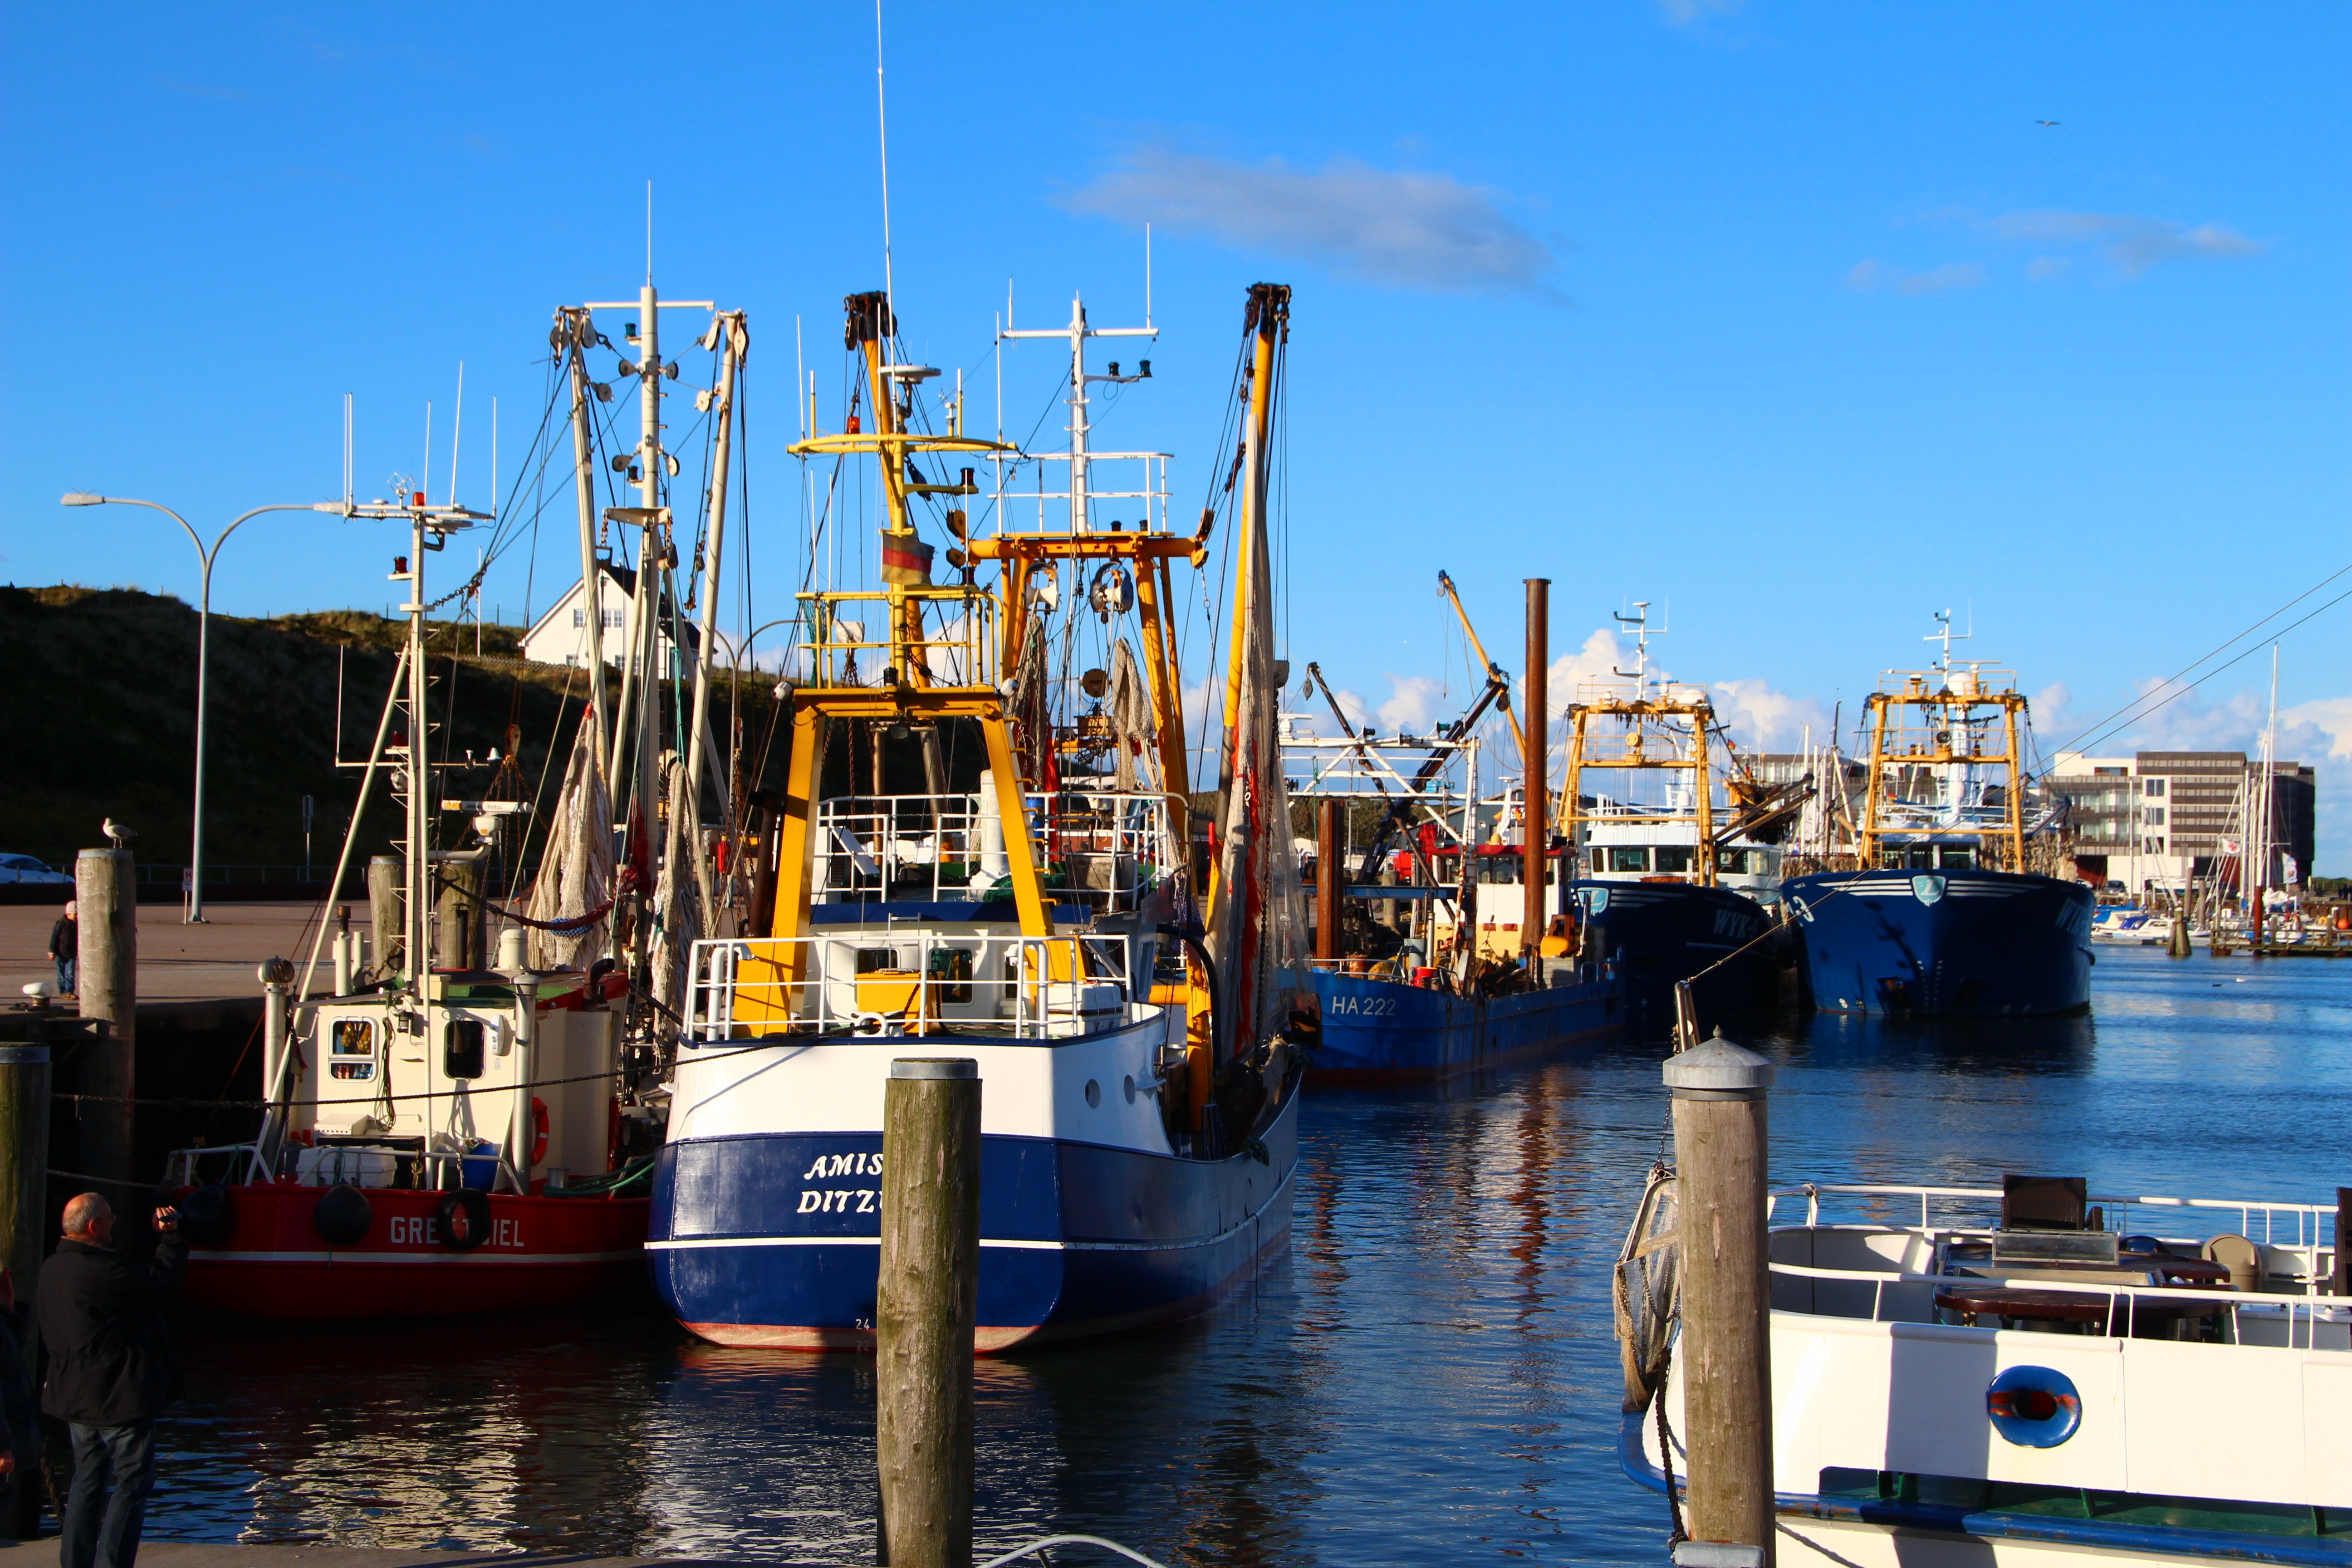
sea, water, outdoor, dock, boat, pier, ship, transportation, transport, vessel, vehicle, mast, yacht, harbor, marina, port, sailboat, waterway, nautical, infrastructure, sail, marine, navigation, channel, tradition, watercraft, fishing vessel, sylt, freight transport